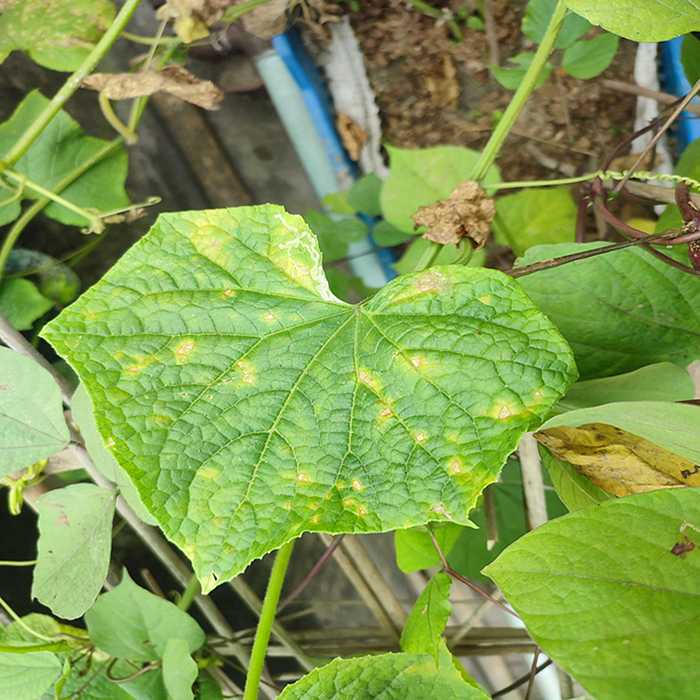
Plant: Cucumber
Label: Downy mildew